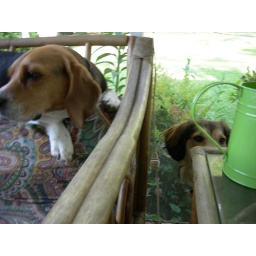
Bucky was not ready to quit playing and knew that we had hidden the ball in the green pot.